Ian Somerhalder

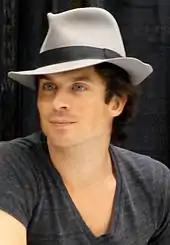
Somerhalder at the 2015 "Wizard World" Convention, February 2015.

In the summer of 2000, Somerhalder starred in the short-lived WB series "Young Americans", a spin-off of "Dawson's Creek". He played Hamilton Fleming, the son of the dean of a prestigious boarding school. In 2002, Somerhalder played bisexual character Paul Denton in Roger Avary's adaptation of Bret Easton Ellis' novel, "The Rules of Attraction", alongside James Van Der Beek, Shannyn Sossamon, and Jessica Biel.